Southern Cross railway station

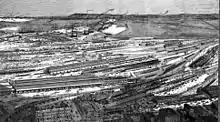
Lithograph of the busy station complex, looking west from the Hoddle Grid, 1889

Opened as Spencer Street station in 1859, five years after the other major Melbourne rail terminus at Flinders Street, the station was a dead-end terminus, running parallel to Spencer Street, composed of a single main platform with a dock platform at the north end. It was not until 1874 that an extra platform was provided.